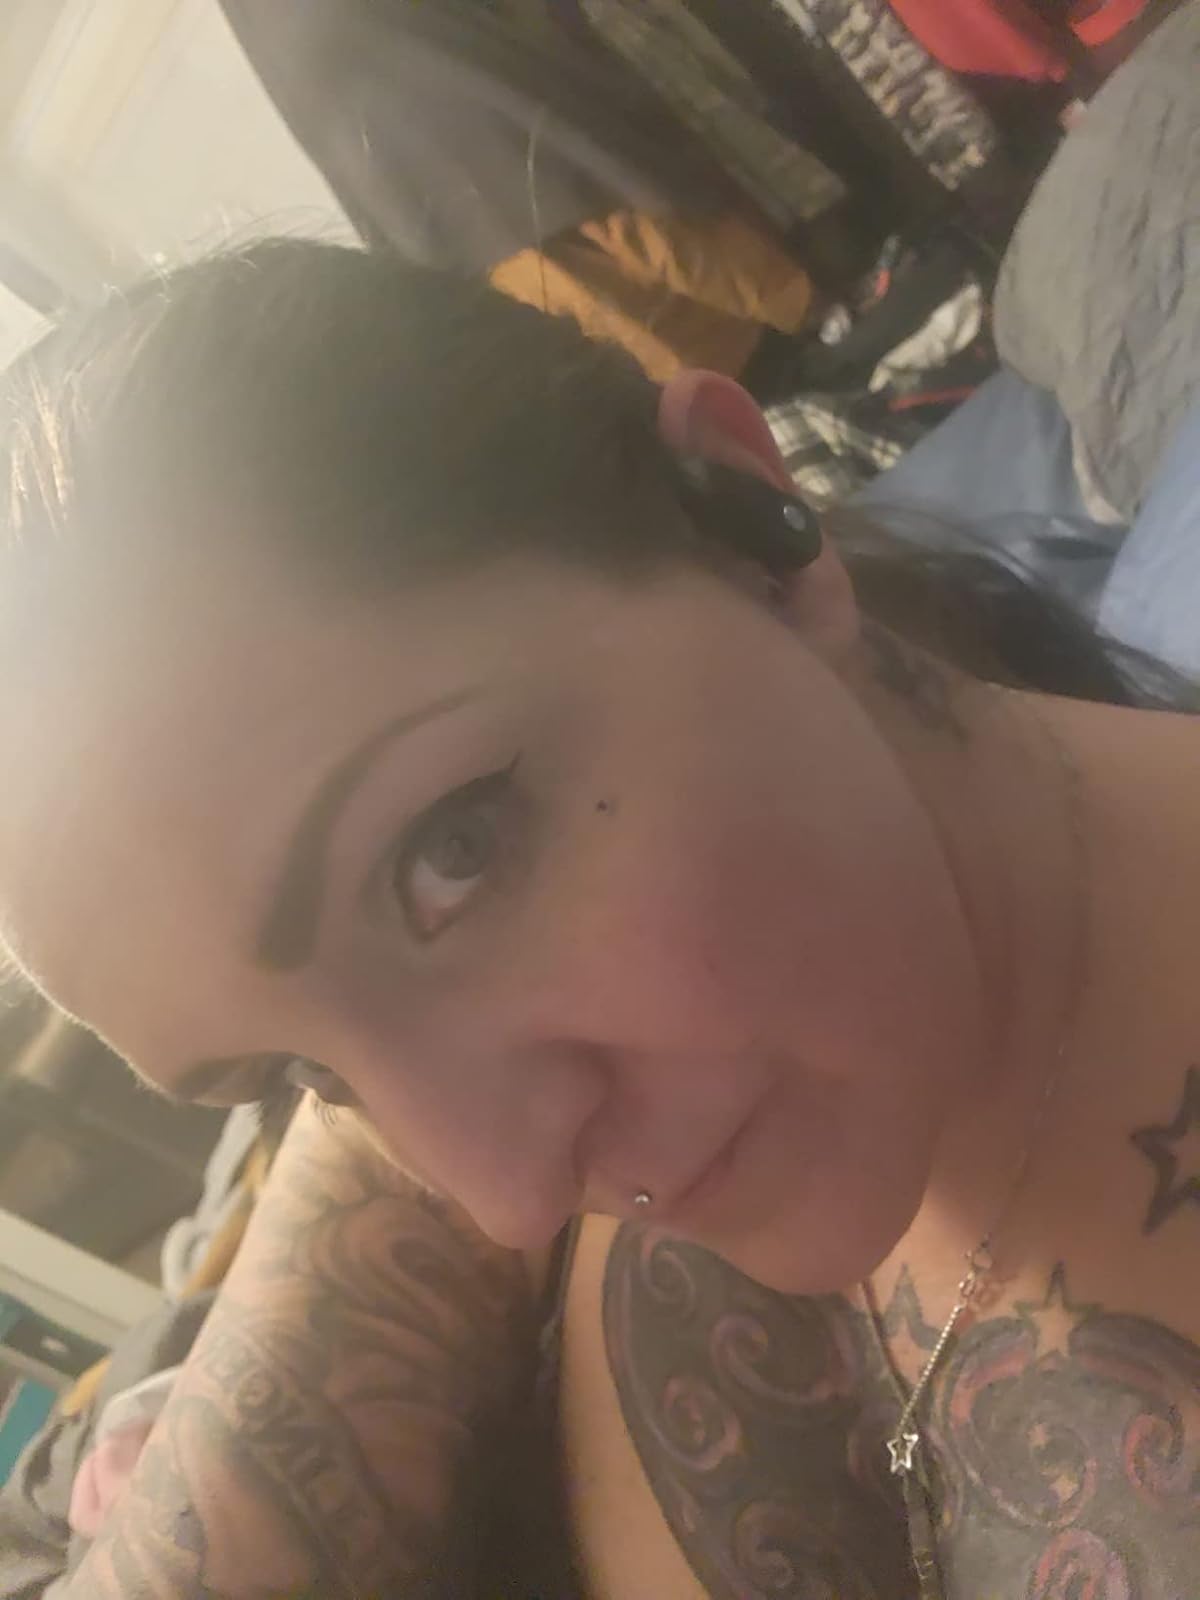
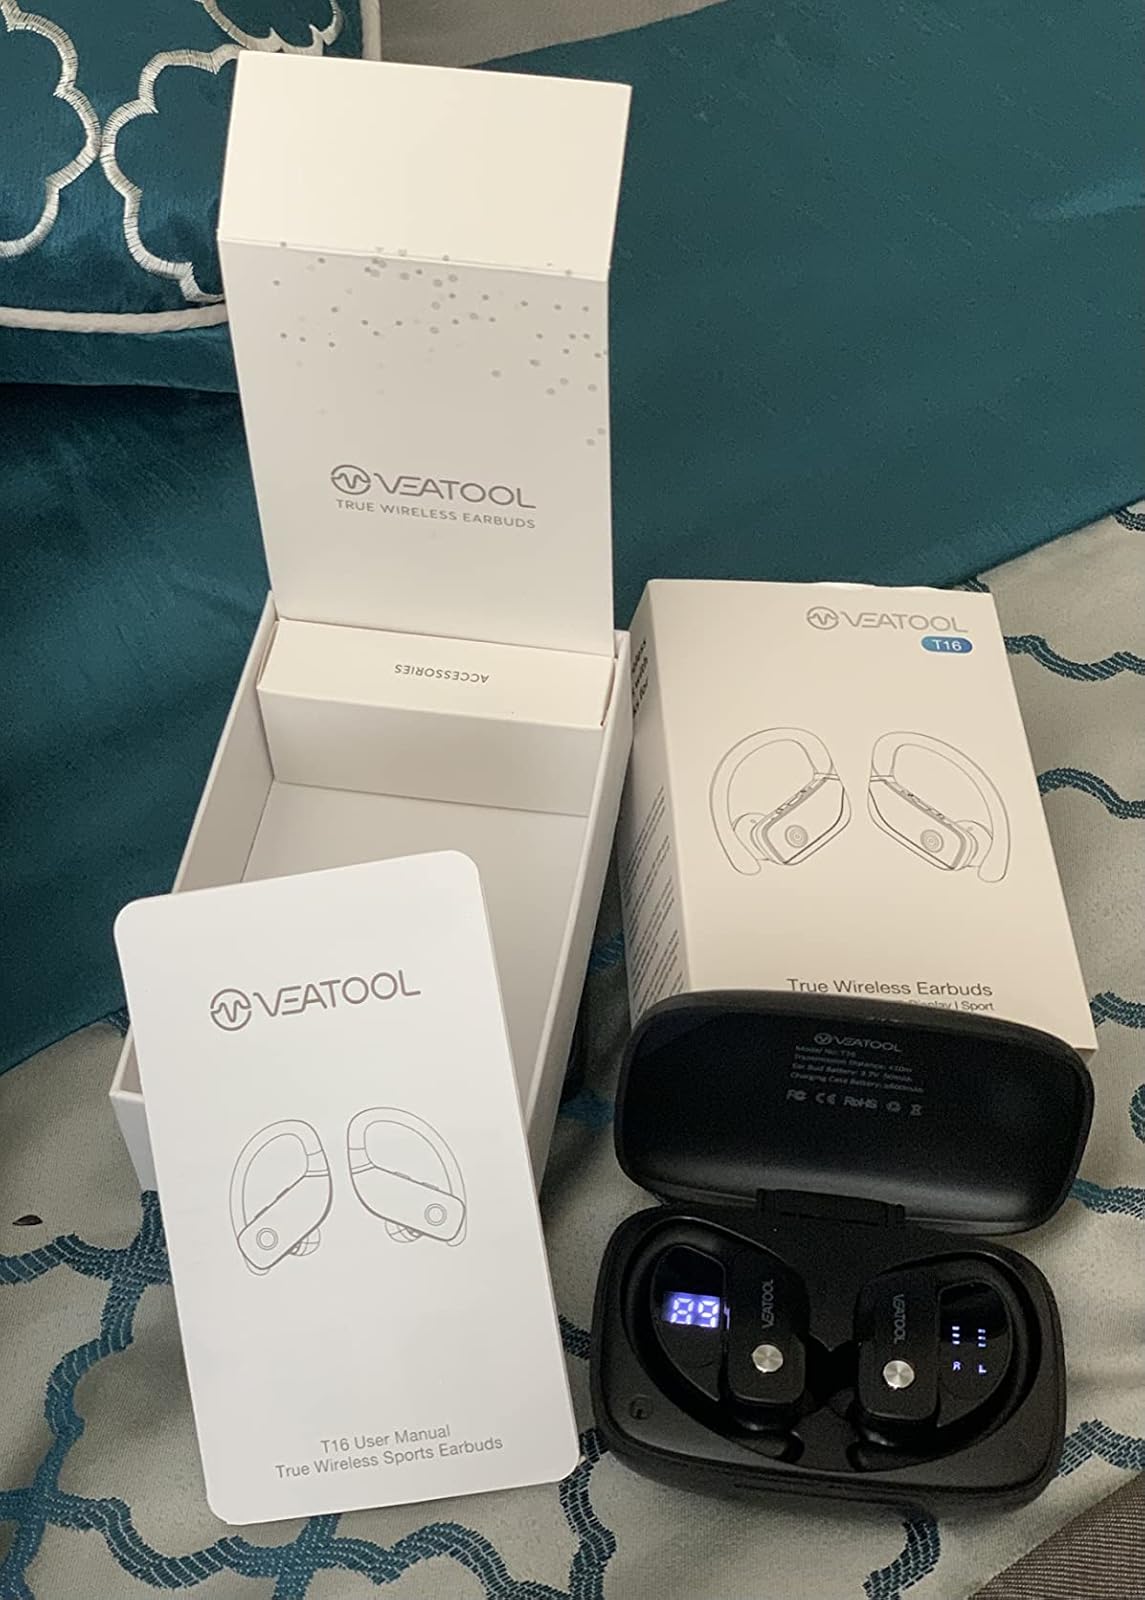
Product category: earbuds
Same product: yes